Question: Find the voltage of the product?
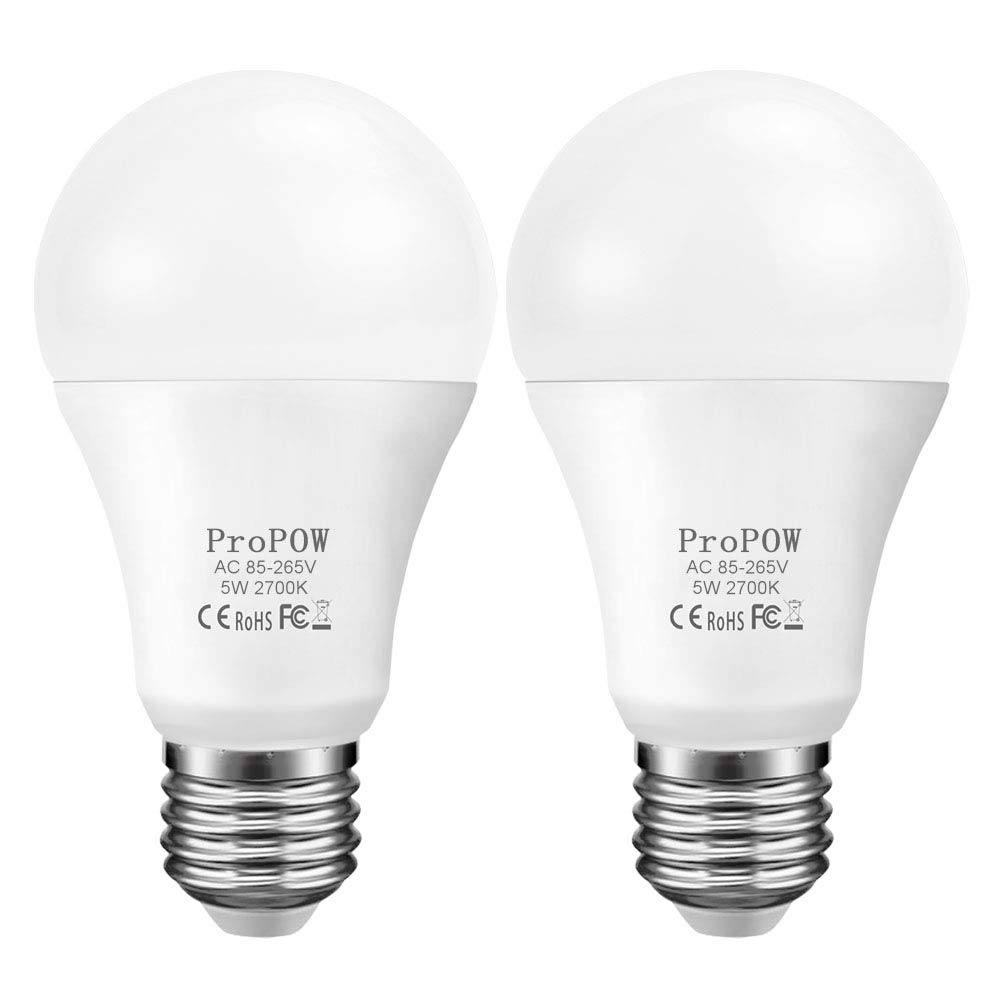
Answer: [85.0, 265.0] volt